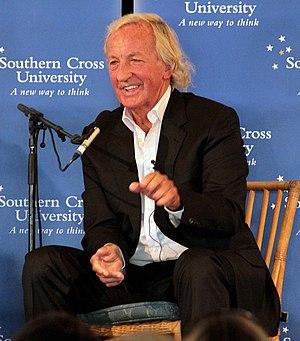
John Pilger, né le 9 octobre 1939 à Sydney en Australie, est un journaliste, scénariste et réalisateur australien.